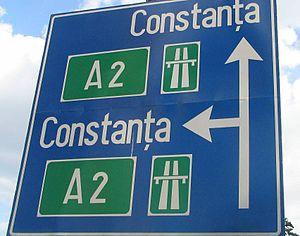
La Schweizerische Normen-Vereinigung est une police d'écriture sans sérif utilisée sur des panneaux de signalisation routière par différent pays européens. La police a été développée par l'Association Suisse de Normalisation et la fondation Recherche et normalisation en matière de route et de transports.